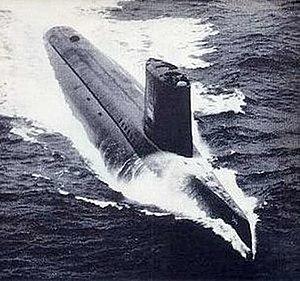
L'USS Triton est un sous-marin nucléaire d'attaque en service dans l'US Navy de 1959 à 1969. Il est le second sous-marin et le cinquième navire de la marine américaine à porter le nom de Triton, demi-dieu de la mythologie grecque, fils de Poséidon et d'Amphitrite.